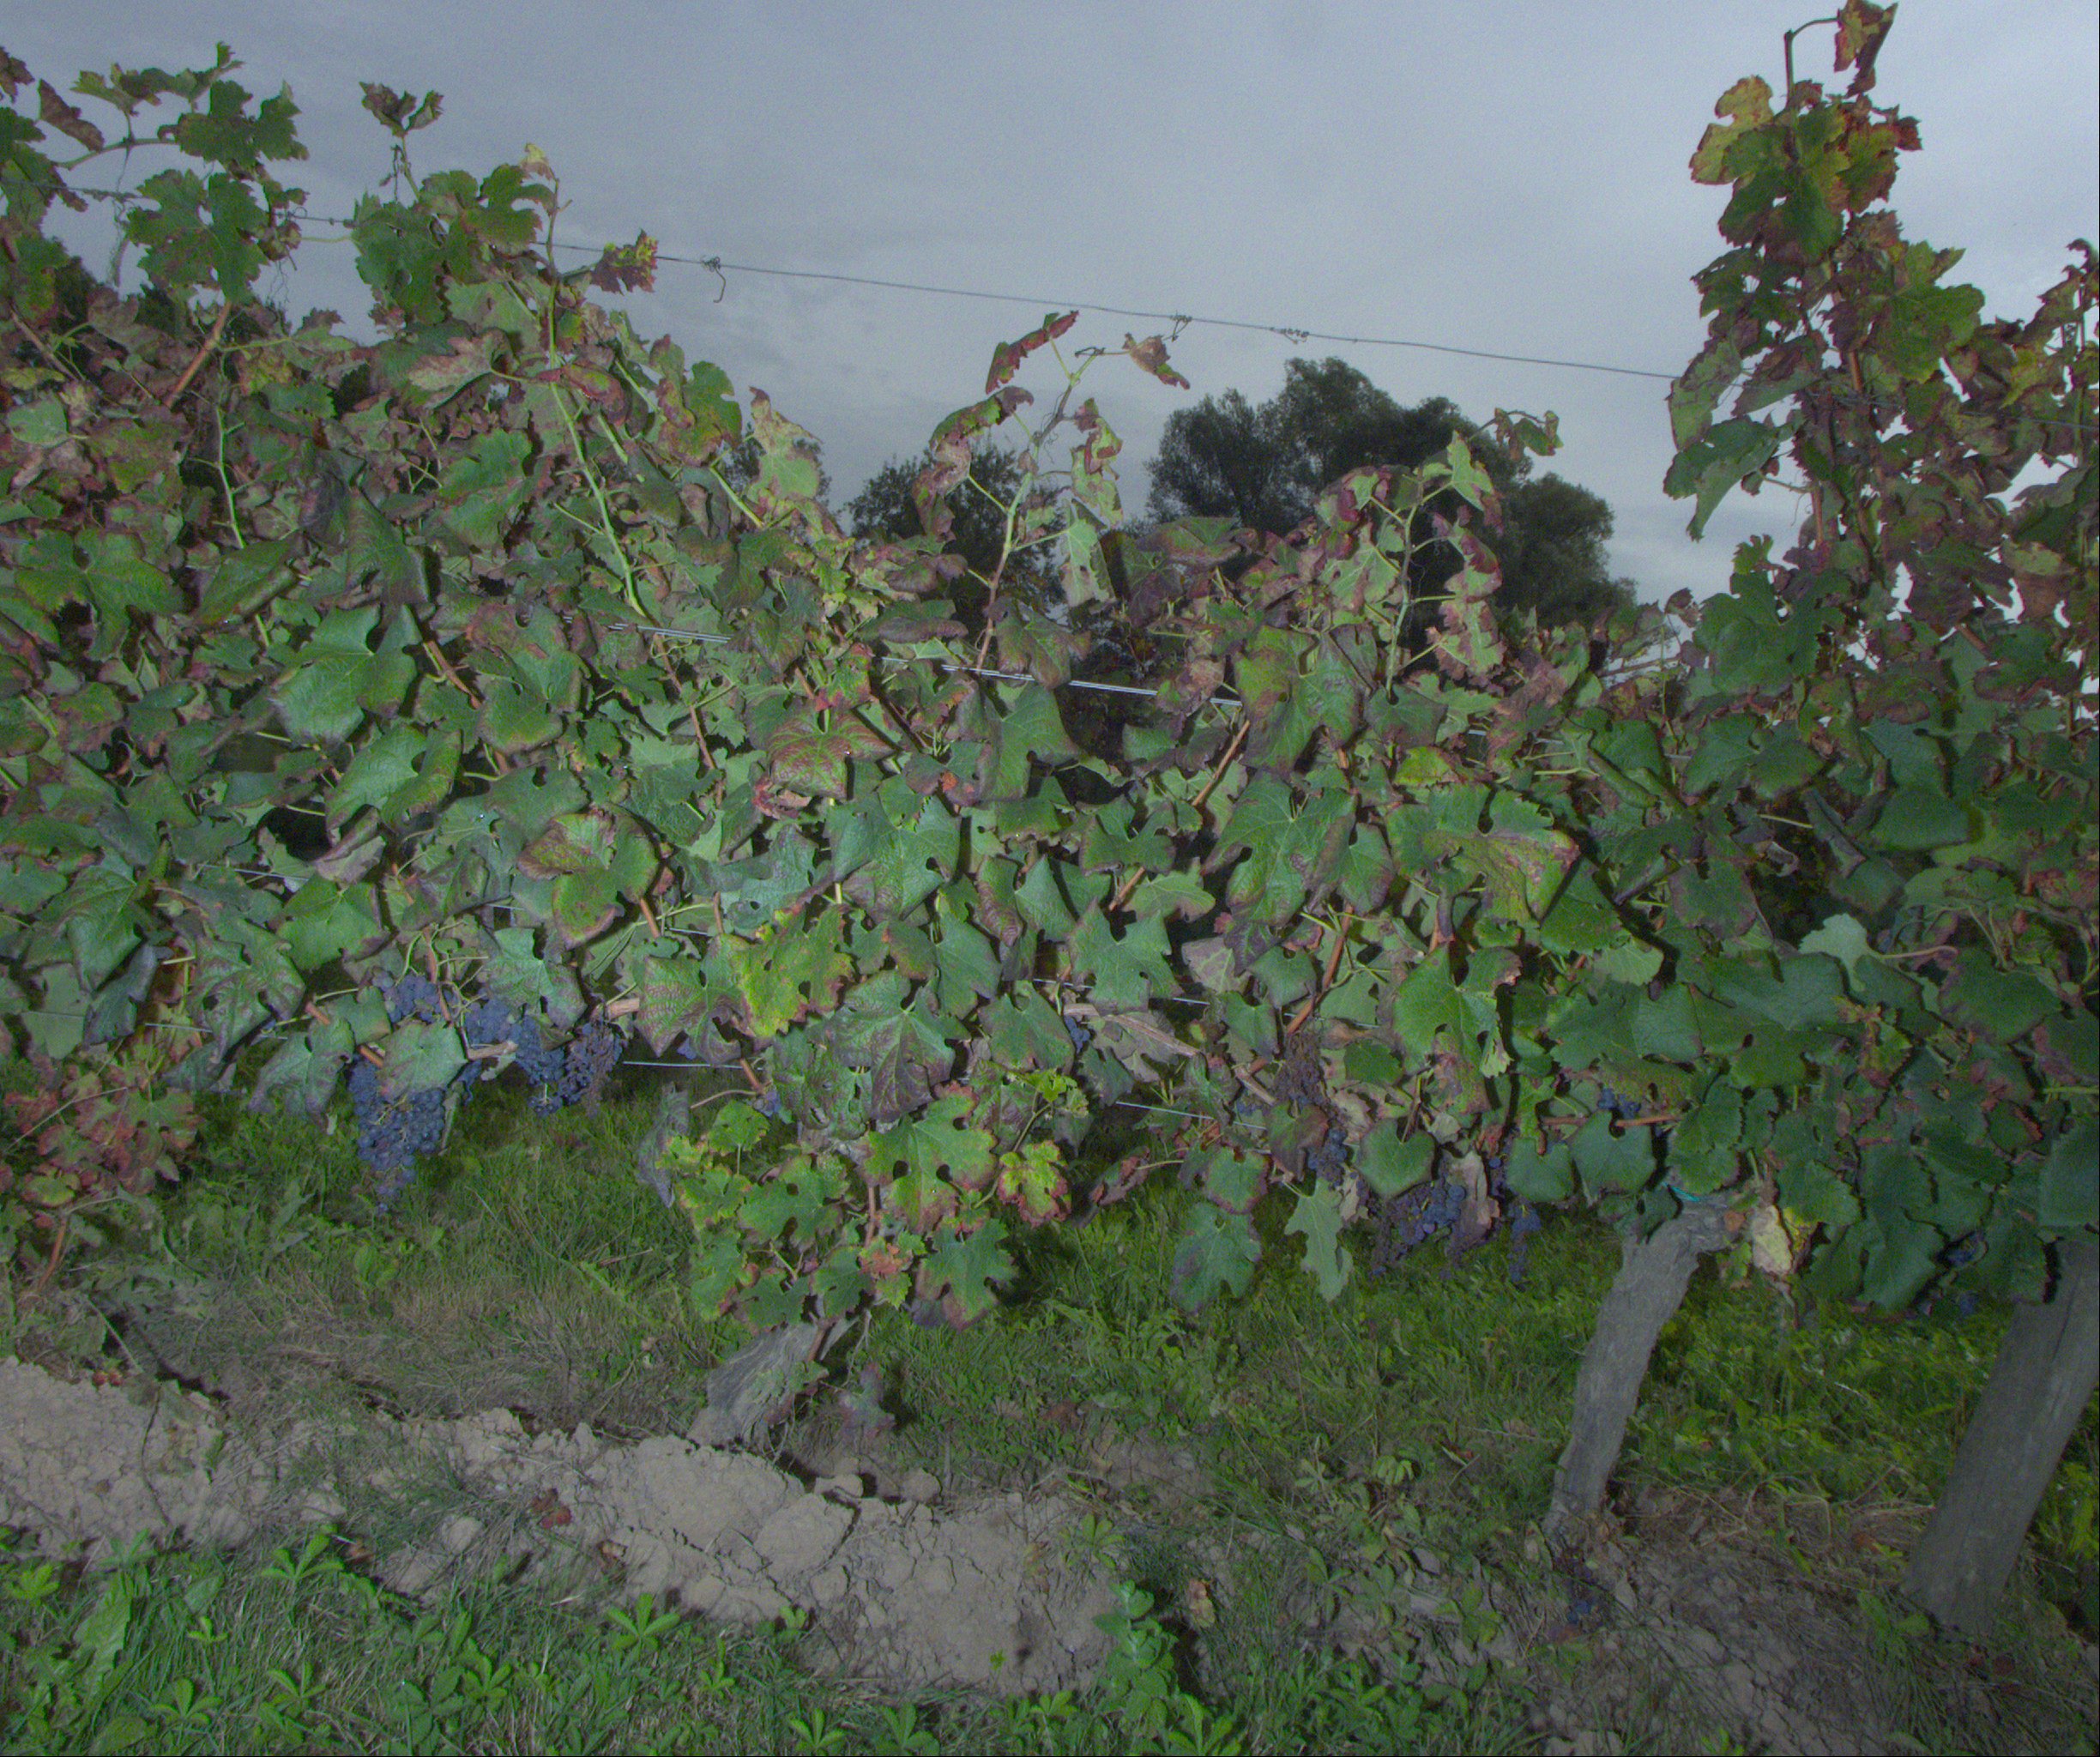
Grape variety: merlot
Disease: confounding disease (conf+)